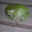
Label: frog